Gyaru

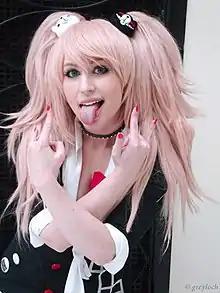
Cosplay of Junko Enoshima from "Danganronpa" at Katsucon in 2014

Japanese television have a had an enormous amount of -based content during the Heisei era. These television programs could center on and even commercials employed . Some of these shows were made by for to boost their popularity and morale as a Japanese fashion style and to do the same for the featured models. They also popularized the magazines or the stores in Shibuya 109 that appeared in these programs since they were either the producers or had a contract with the producers.